Château de Béduer

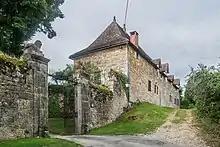
Castle of Beduer

The château buildings date back to the 13th century, although earlier foundations have been found below the 13th-century construction. Of the medieval castle, little more than the general outline remains: a "U" shape, open to the north. There was a fourth side to the square, possibly stables, which seems to have been demolished in the 18th century.